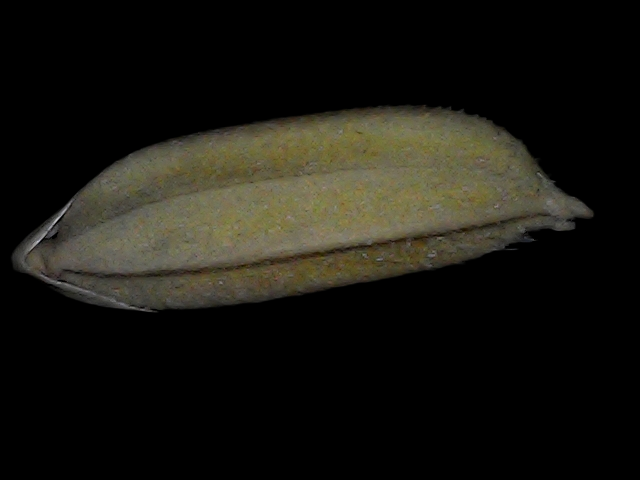
Rice variety: Bd72